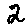
Label: 2